Hypnotic (2023 film)

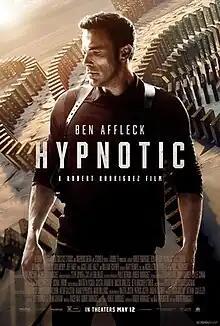
Theatrical release poster

Hypnotic is a 2023 American mystery action thriller film directed by Robert Rodriguez, who co-wrote the screenplay with Max Borenstein. The film stars Ben Affleck, Alice Braga, J. D. Pardo, Hala Finley, Dayo Okeniyi, Jeff Fahey, Jackie Earle Haley and William Fichtner. Rodriguez also produced, co-shot, and edited the film, while his sons Rebel Rodriguez and Racer Max served as composer and producer, respectively.